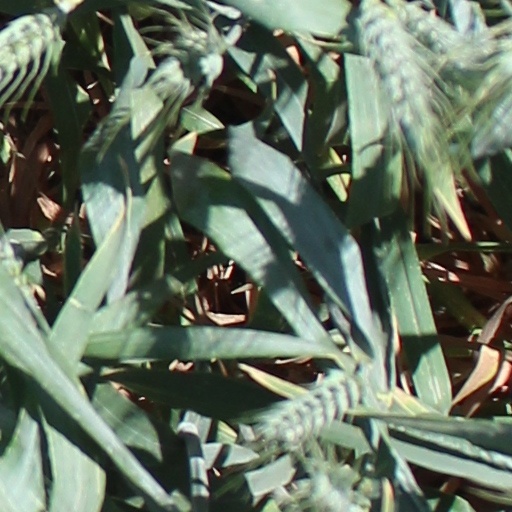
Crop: wheat